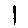
Label: 1